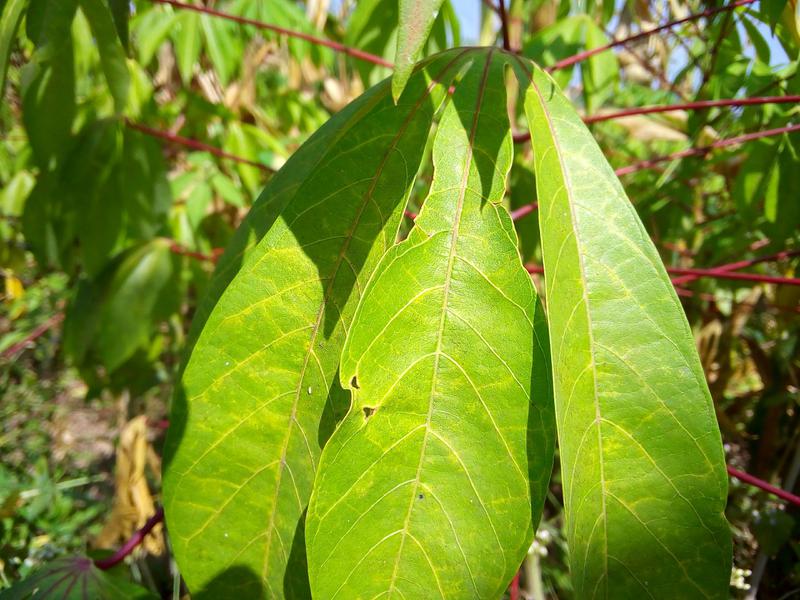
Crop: cassava
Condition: brown_streak_disease